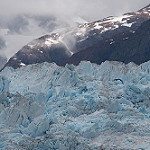
Scene: Outdoor